Liquefied natural gas

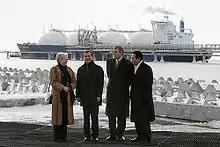
Russian and Western politicians visit the Sakhalin-II project on 18 February 2009.

China has been a leader in the use of LNG vehicles with over LNG-powered vehicles on the road as of Sept 2014.